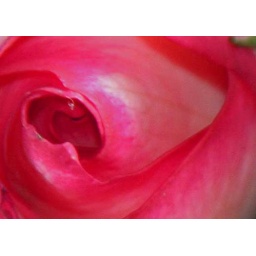
Playing around with Roses today... standing on a chair and shooting downwards. Then messed with the colours a bit.